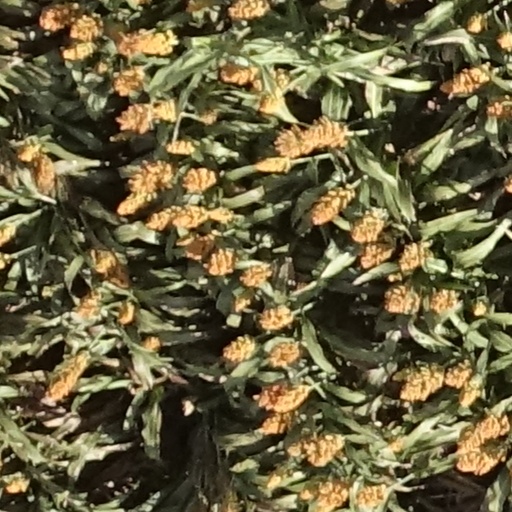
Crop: sorghum